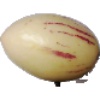
Label: Pepino 1